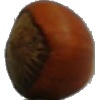
Label: images